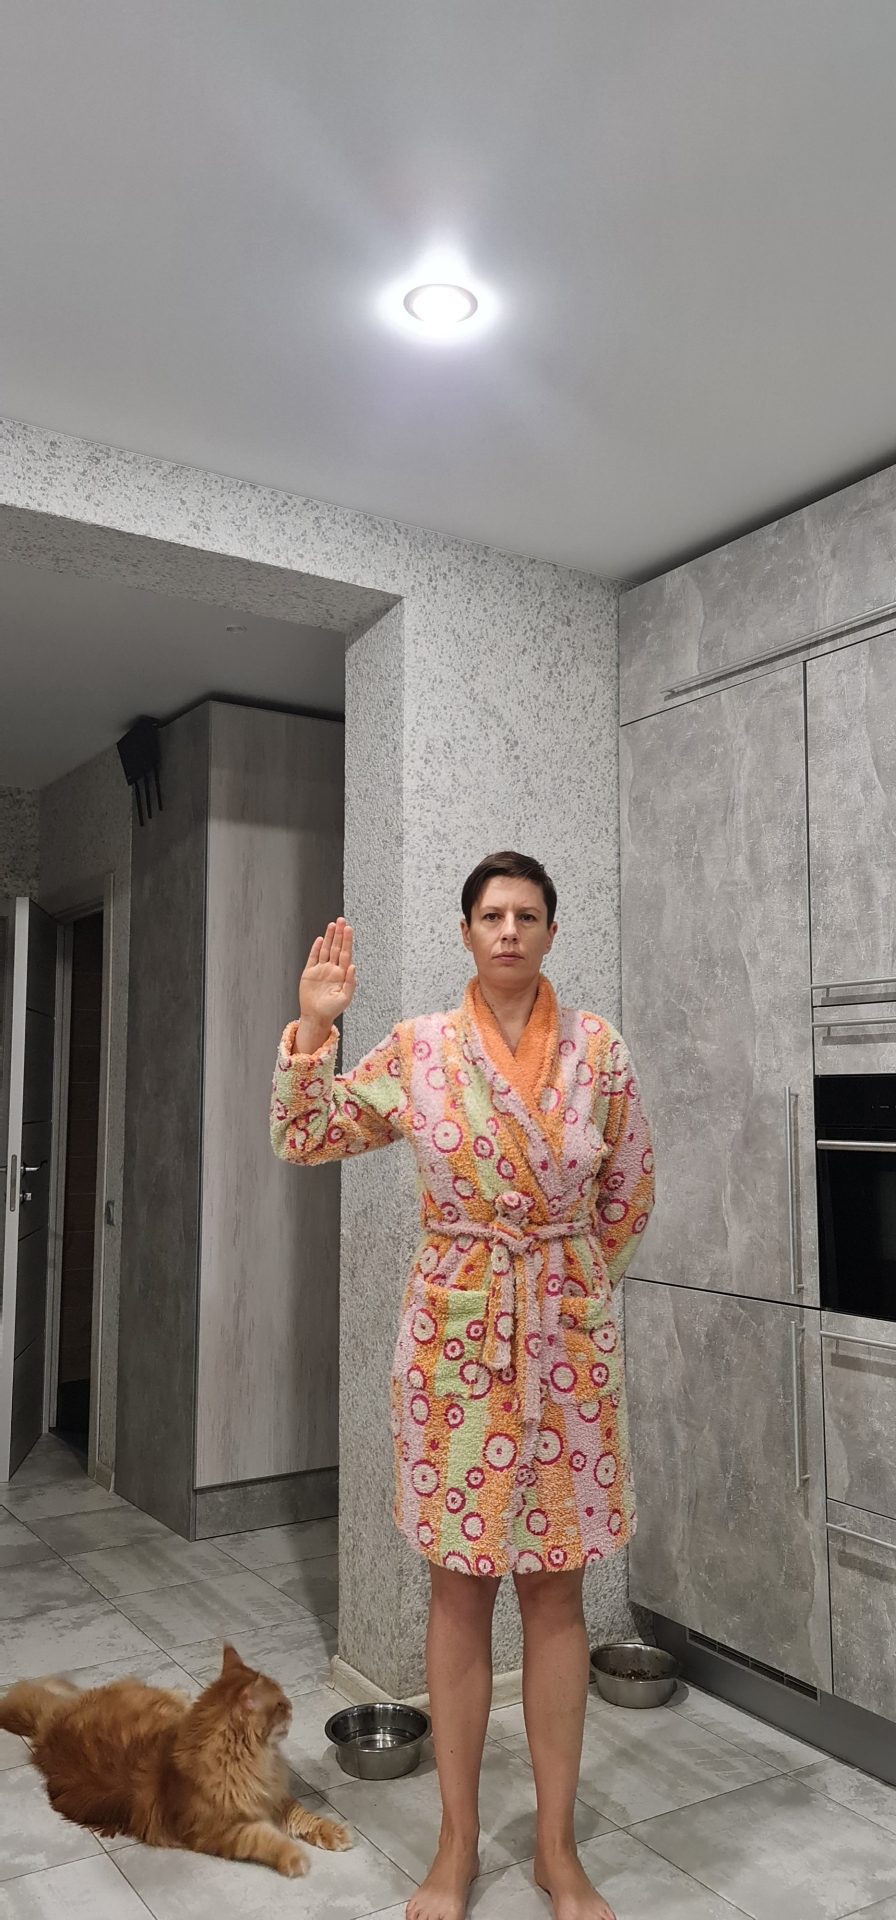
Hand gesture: stop